Cristian Mungiu

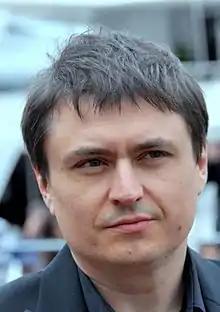
Cristian Mungiu at the 2012 edition of Cannes Film Festival

Cristian Mungiu (born 27 April 1968) is a Romanian filmmaker. He won the Palme d'Or at the 2007 Cannes Film Festival for his film "4 Months, 3 Weeks and 2 Days", which he wrote and directed. He has also won the awards for Best Screenplay and Best Director, at the 2012 and 2016 Cannes Film Festivals, for his films "Beyond the Hills" and "Graduation".